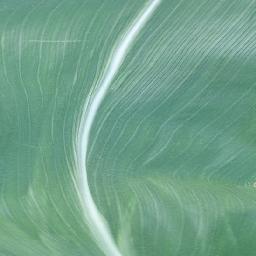
Label: Corn_(Maize)___Healthy